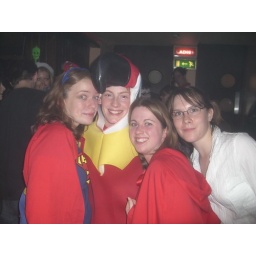
The parrot costume was great, but we didn't want to see his shiny mug in the photo!